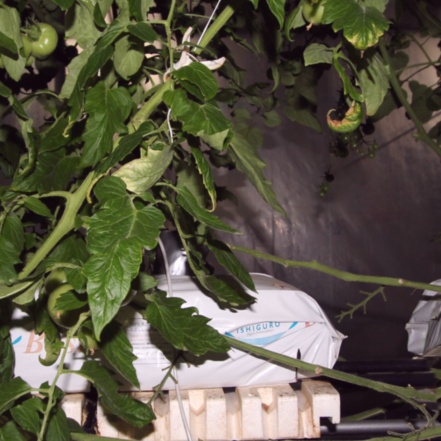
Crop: tomato